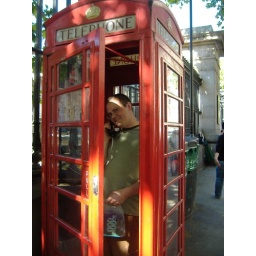
London - Chris in a red phone booth just outside the British Museum (Tuesday, May 22)